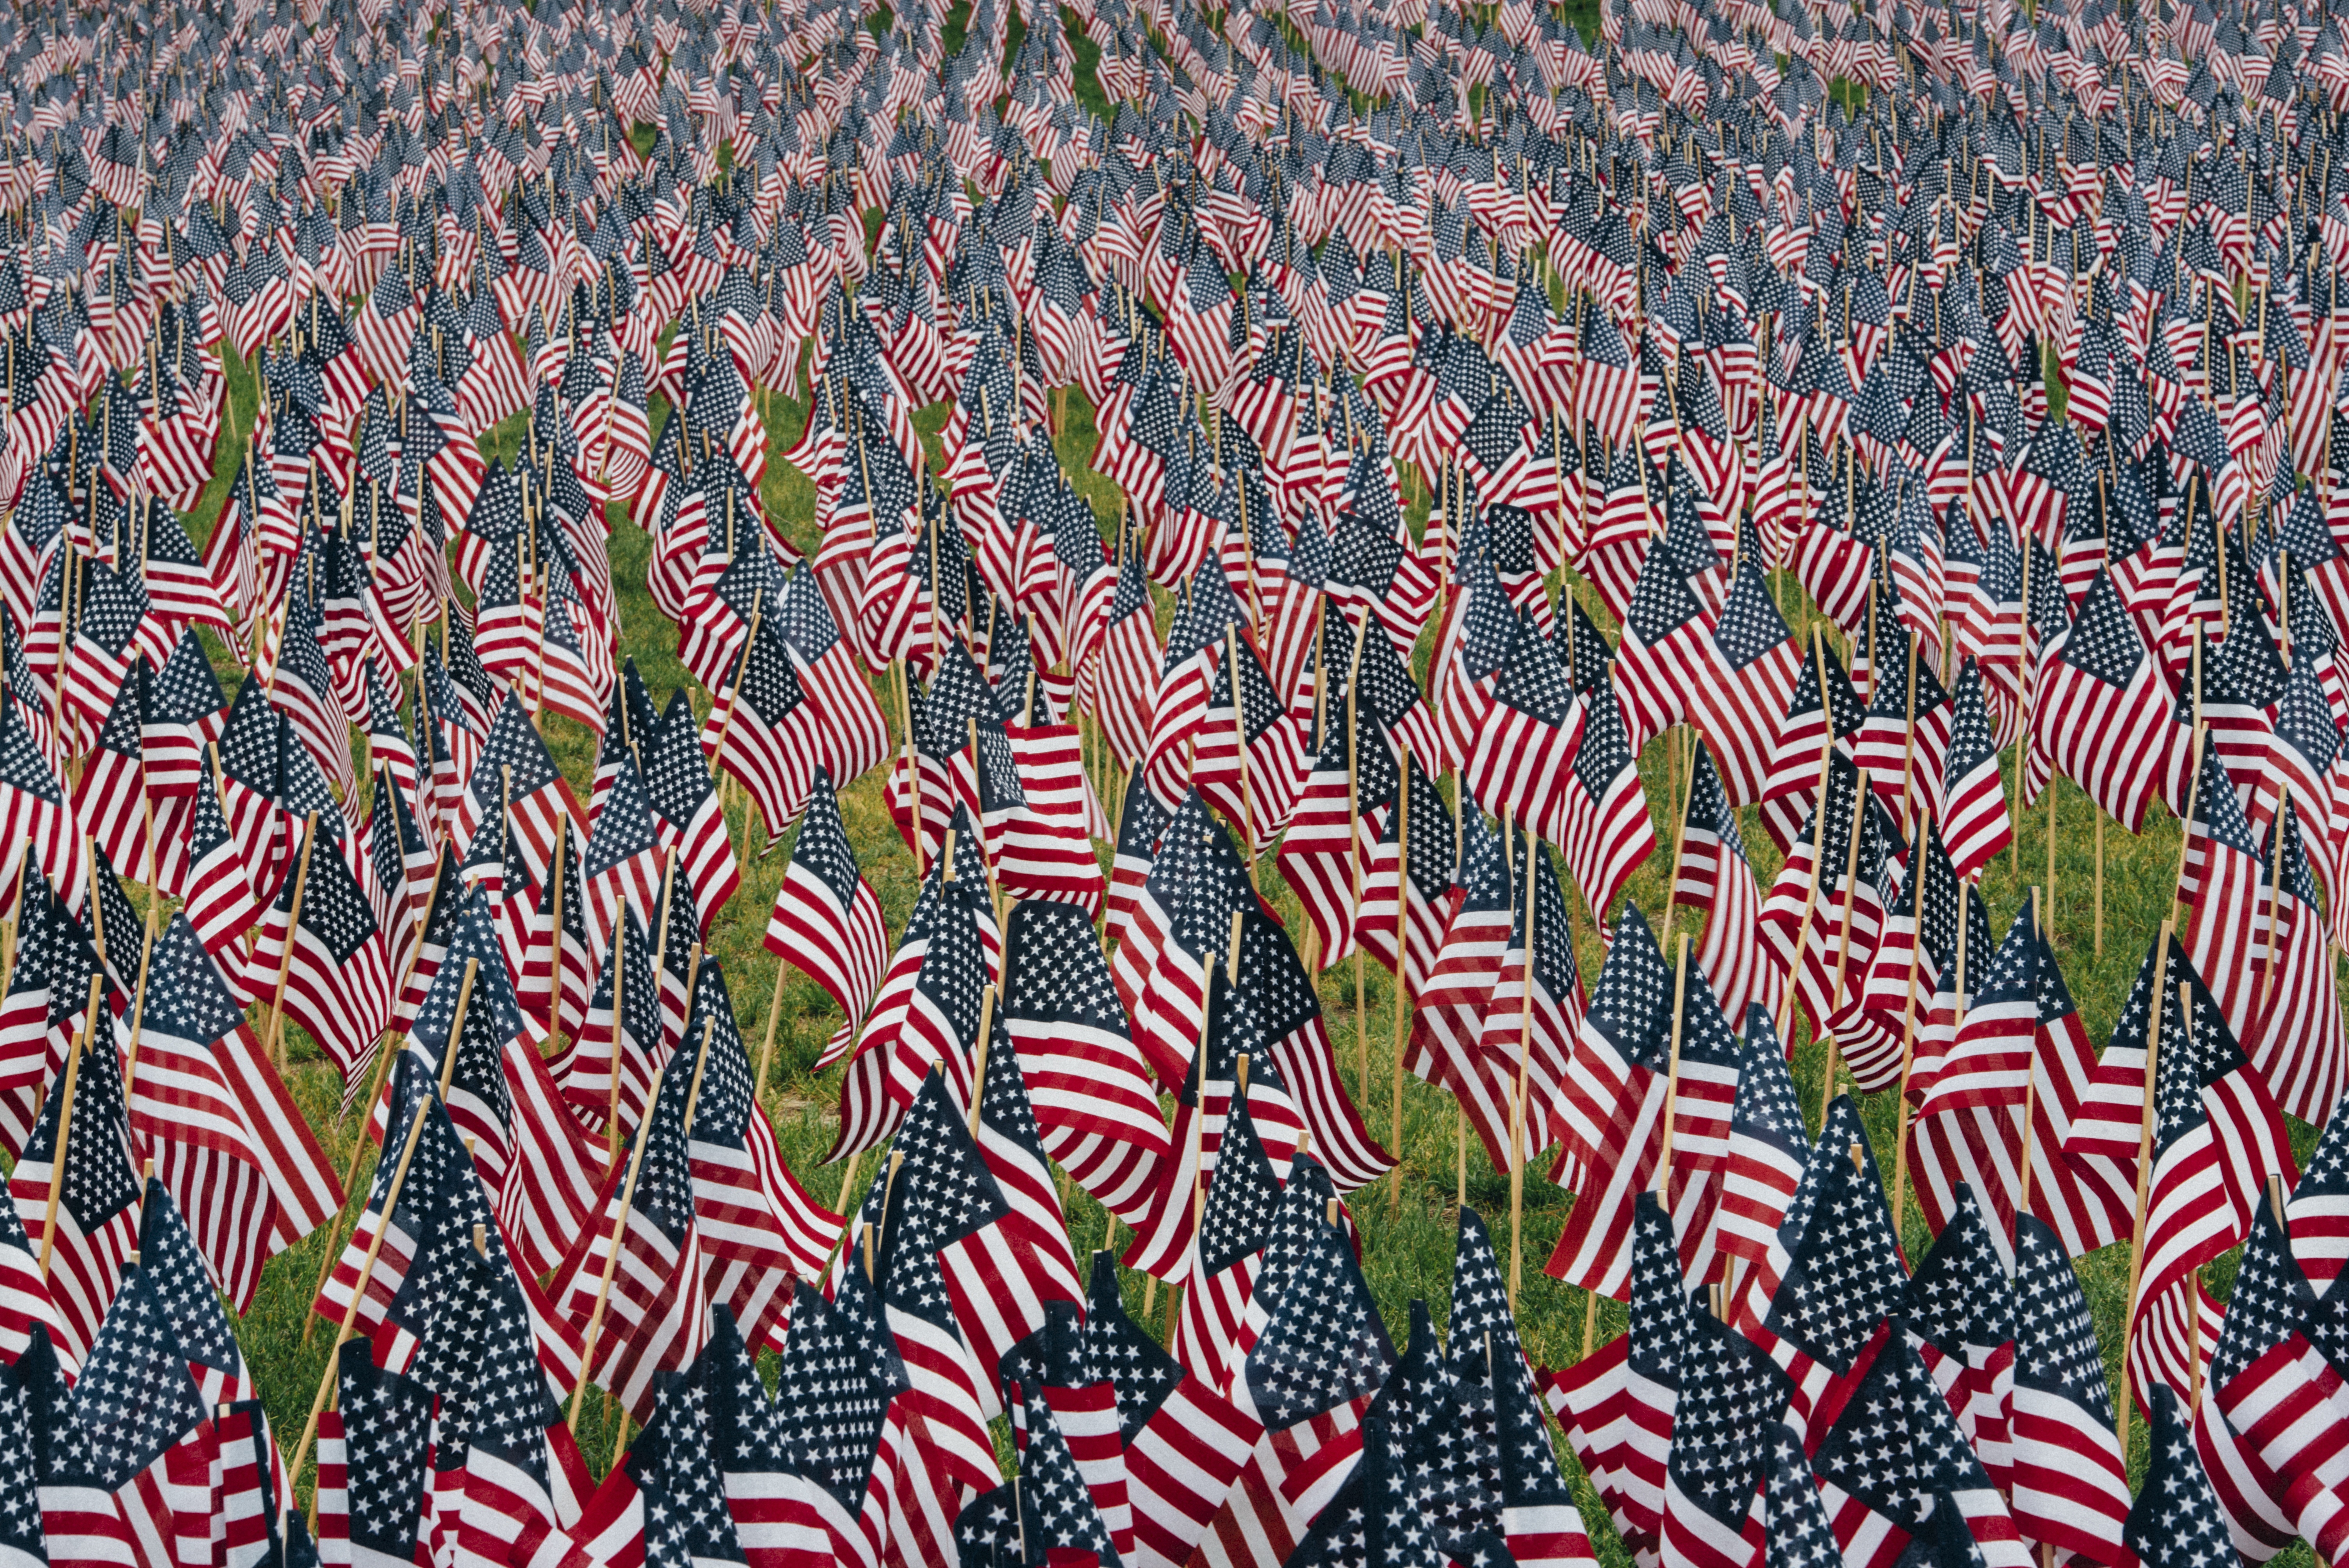
nature, plant, retro, leaf, flower, pattern, geometric, fashion, paper, interior design, art, design, ornate, stripes, wallpaper, diagonal, style, detail, repetition, flooring, graphic design, grass family